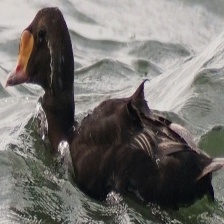
Species: KING EIDER
Scientific name: SOMATERIA SPECTABILIS
ImageNet parent category: drake